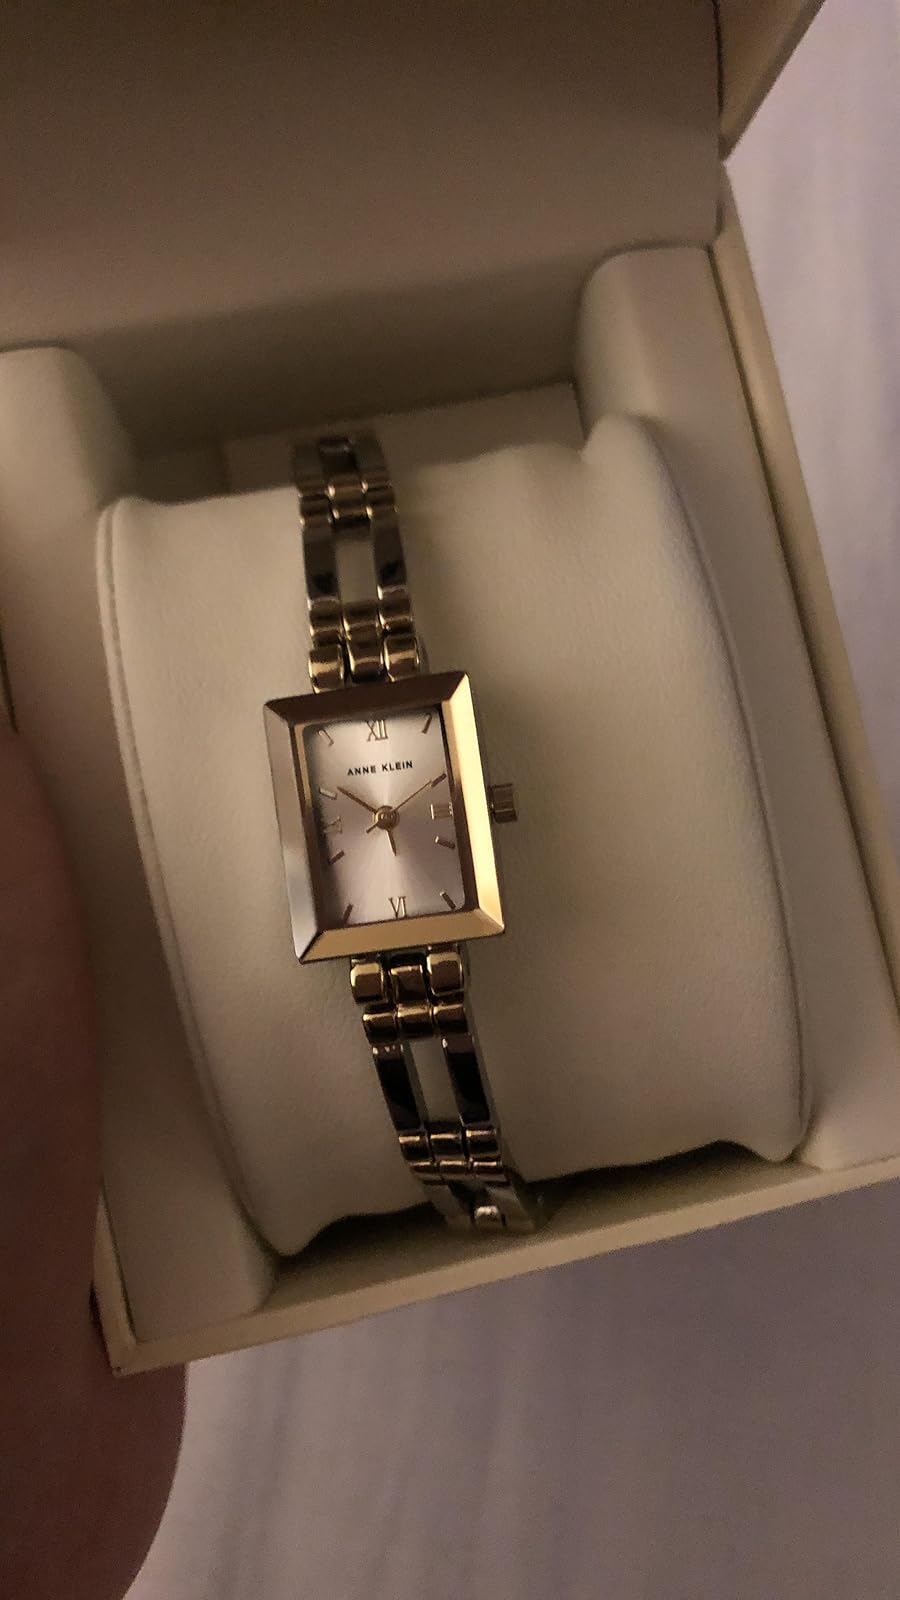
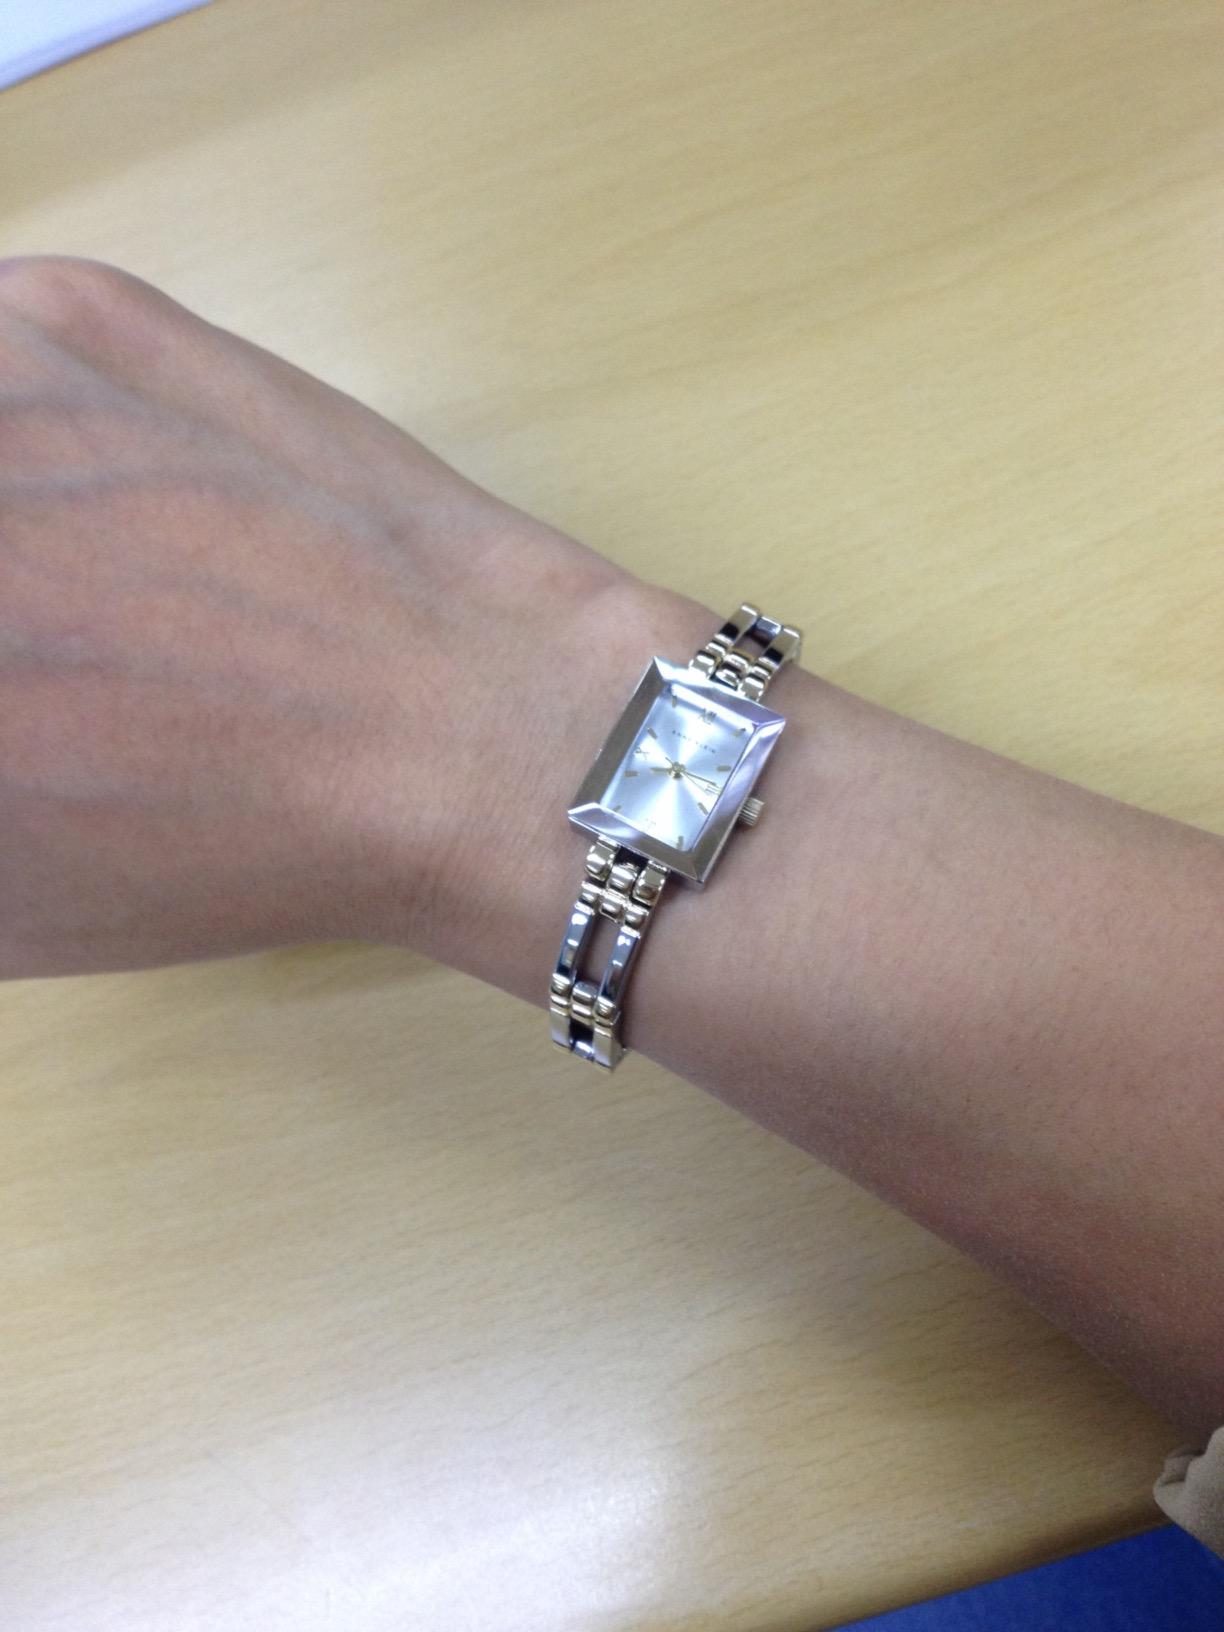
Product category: accessories_watch
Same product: yes